John L. McClellan

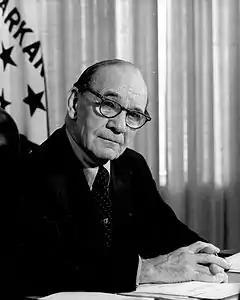
Senator John L. McClellan

In 1957, McClellan opposed U.S. President Dwight D. Eisenhower's decision to send federal troops to enforce the desegregation of Central High School in Little Rock. Prior to the sending of the troops under the command of Major General Edwin A. Walker, McClellan had expressed "regret [regarding] the ... use of force by the federal government to enforce integration. I believe it to be without authority of law. I am very apprehensive that such action may precipitate more trouble than it will prevent."